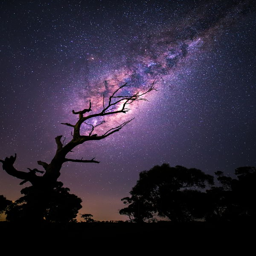
like person in the sky !